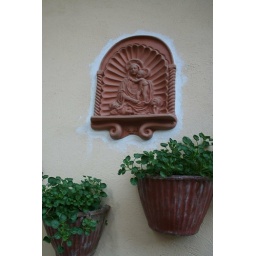
next to the door of the house in nr 13